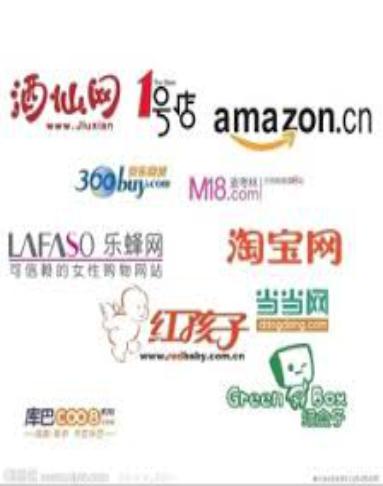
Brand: lefeng
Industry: Others